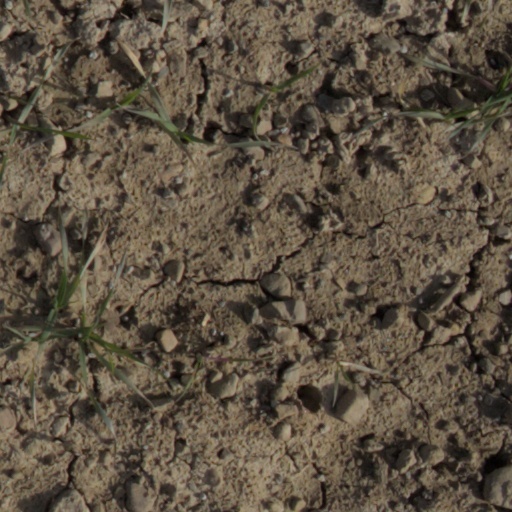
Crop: wheat